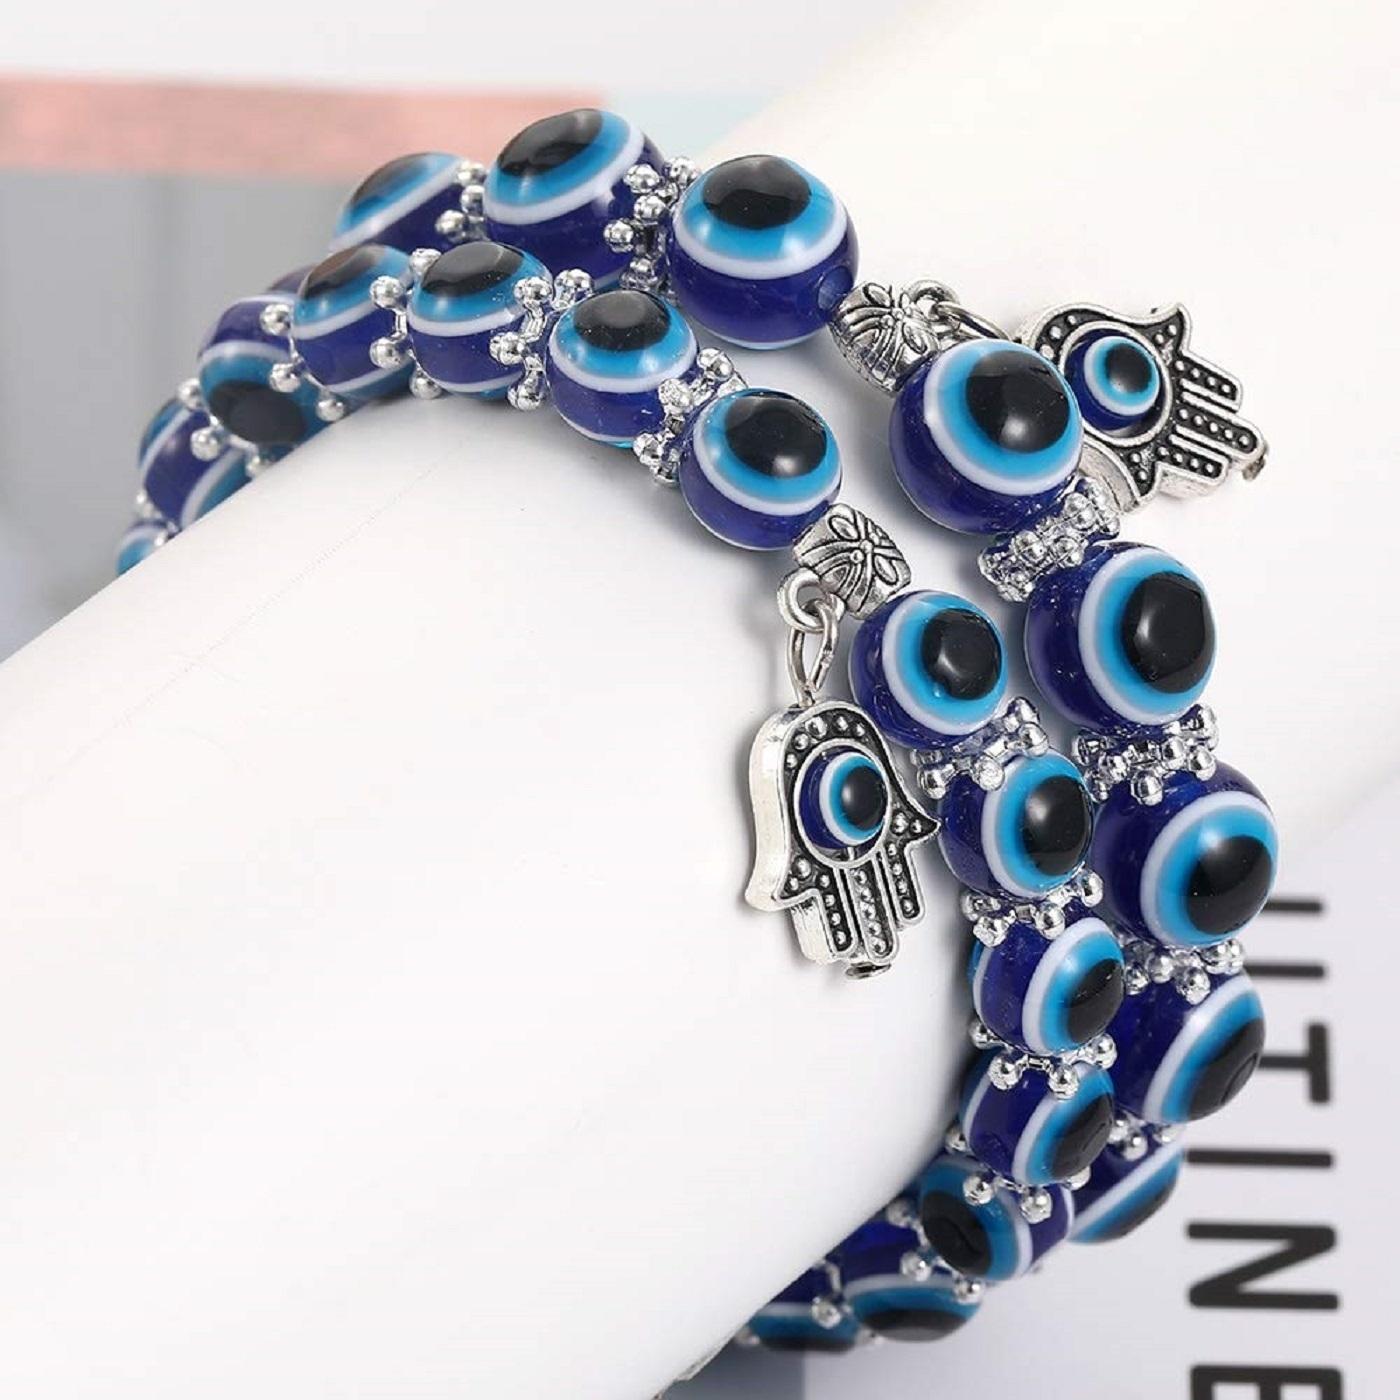
AJS Evil Eye Blue Beaded Charm Stretchable Bracelet Evil Eye for Protection and Blessing Pack Of - 2
Type: Bracelets & Bangles
Brand: AJS
Price: Rs. 249
 The AJS Evil Eye Blue Beaded Charm Stretchable Bracelet is a beautifully crafted accessory designed for girls and women seeking protection and blessings in their lives. This bracelet features a charming design centered around the concept of the "Evil Eye," a symbol believed to provide protection against negative energies and ill intentions.The bracelet is made of high-quality blue beads, carefully selected for their aesthetic appeal and spiritual significance. Blue is often associated with tranquility, wisdom, and spiritual healing, making it a fitting color choice for this protective accessory.The centerpiece of the bracelet is the "Evil Eye" charm, a timeless symbol found in various cultures around the world. The "Evil Eye" is believed to ward off malevolent gazes and bring good luck and positive energy to the wearer. It serves as a constant reminder to stay protected and shielded from negative influences.The stretchable design of the bracelet ensures a comfortable fit for various wrist sizes, allowing it to be easily worn on any occasion. Whether as a daily accessory or a special addition to an outfit for important events, this bracelet exudes elegance and spirituality.Perfect for gift-giving, this Evil Eye Blue Beaded Charm Stretchable Bracelet carries not only an exquisite aesthetic but also a meaningful symbolism. It is a thoughtful present for loved ones, offering them protection and blessings as they navigate through life's journey.Overall, the AJS Evil Eye Blue Beaded Charm Stretchable Bracelet is a beautiful and meaningful accessory that combines style and spirituality, making it an ideal choice for girls and women seeking protection, positivity, and blessings in their lives.
Features: AJS Evil Eye Blue Beaded Charm Stretchable Bracelet is designed specifically for girls and women seeking protection and blessings in their lives.,The bracelet features high-quality blue beads, symbolizing tranquility, wisdom, and spiritual healing.,The centerpiece of the bracelet is the \Evil Eye\ charm, a symbol believed to protect against negative energies and ill intentions.,The Evil Eye charm serves as a constant reminder for the wearer to stay shielded from negative influences and attract positive energy.,The stretchable design ensures a comfortable fit for various wrist sizes, making it suitable for daily wear or special occasions.,The bracelet combines elegance and spirituality, making it a meaningful accessory for anyone's collection.,It makes for a thoughtful and meaningful gift, offering protection and blessings to loved ones.,The Evil Eye Blue Beaded Charm Stretchable Bracelet is available in various styles, allowing wearers to express their personal taste while enjoying its protective benefits.,With its symbolism and aesthetic appeal, this bracelet has a universal appeal across different cultures and beliefs.,It is a wearable talisman that brings both style and spiritual significance to those who wear it.